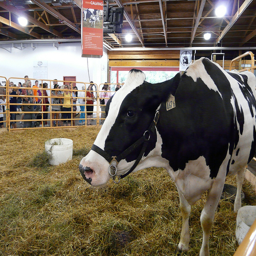
a cow in a pen with other people watching it
A crowd of people buying cows at an auction.
a black and white cow being bid on at an auction
A black and white cow is in a pen while people look in.
A cow stands in hay near a large audience.